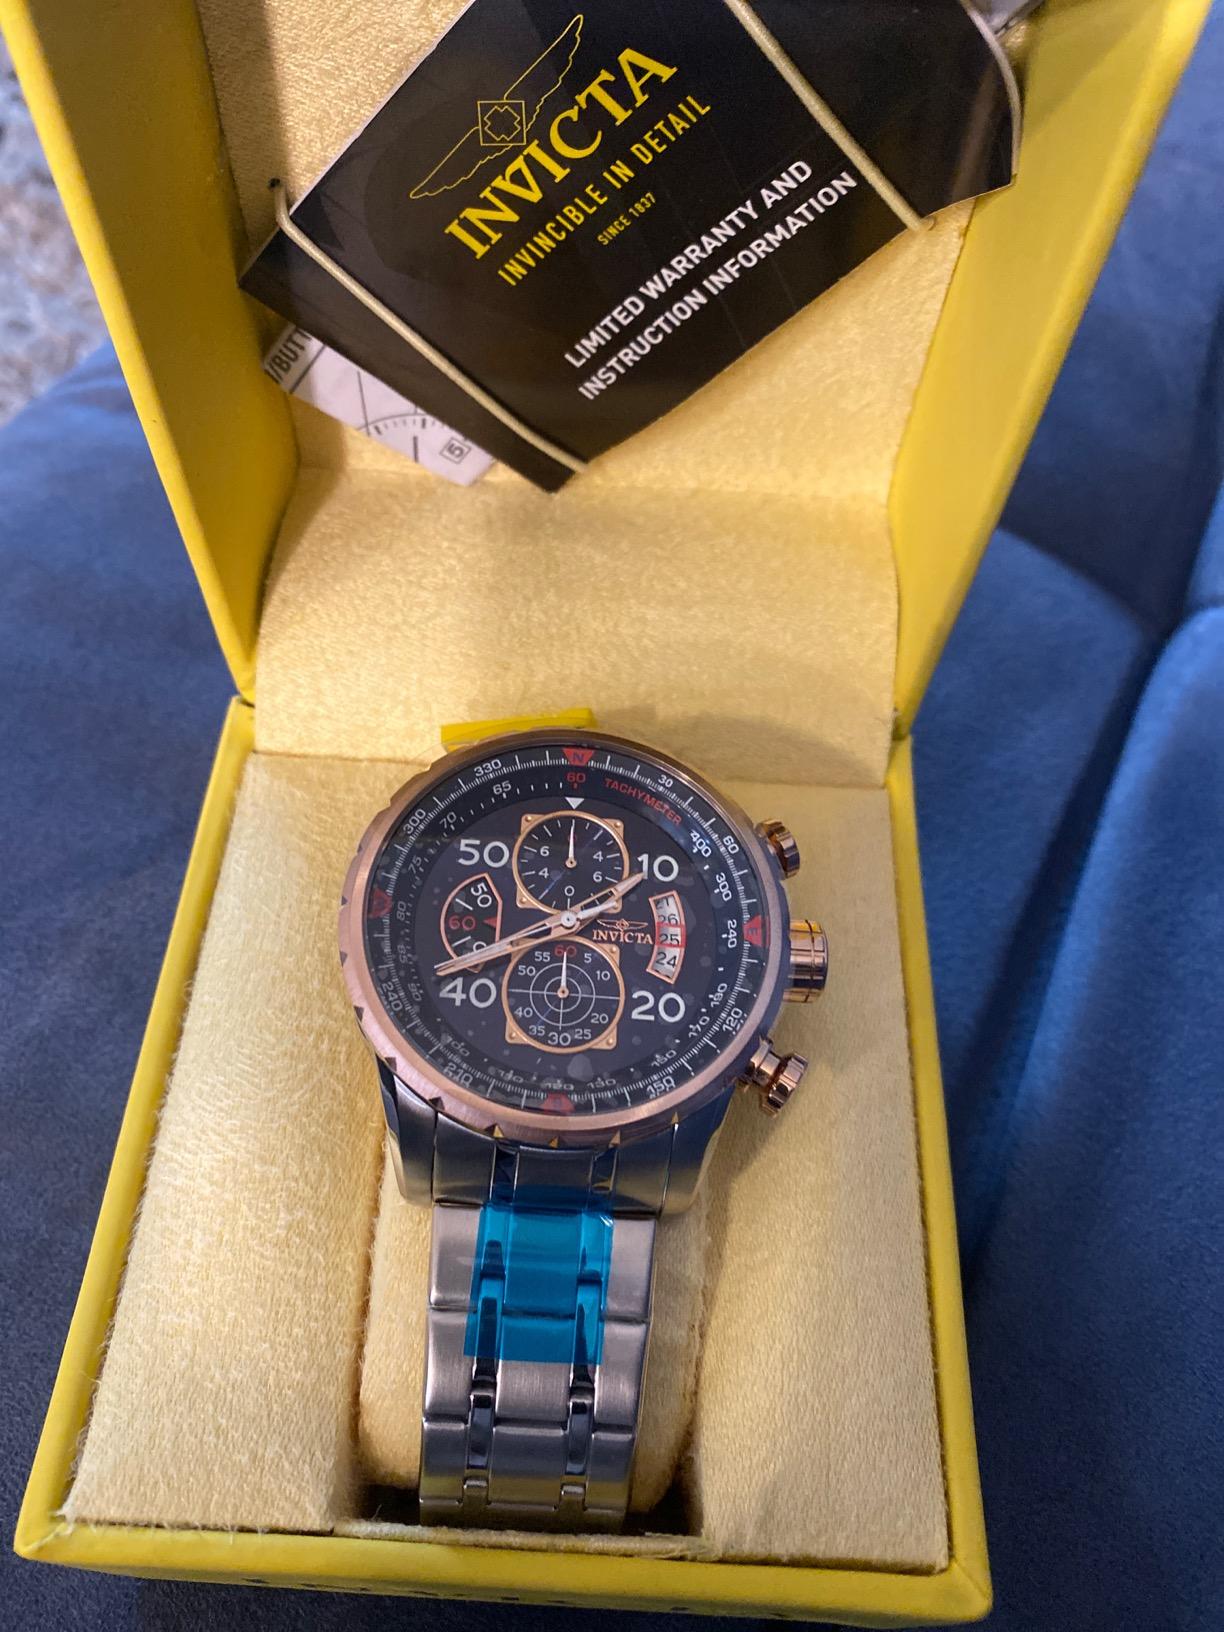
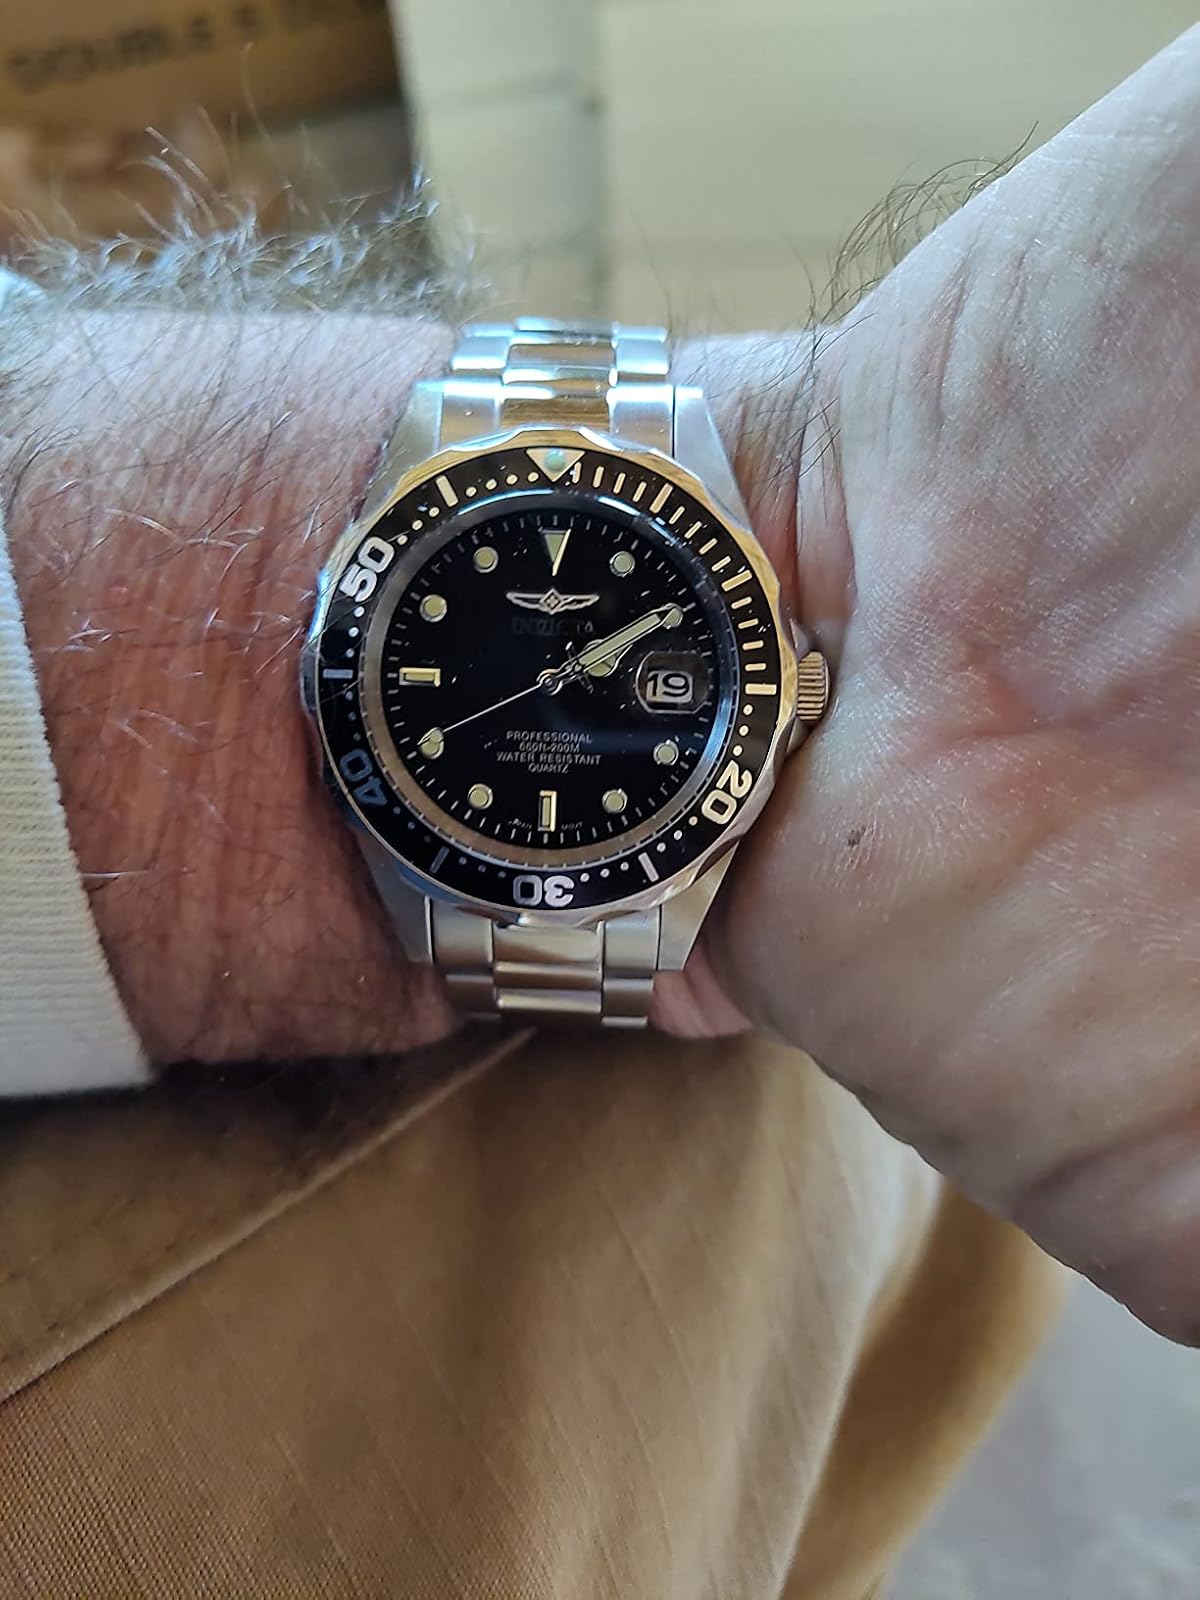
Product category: accessories_watch
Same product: no